Restoration (Scotland)

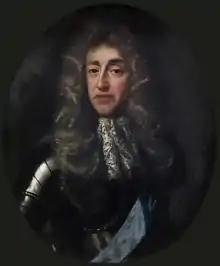
James, Duke of Albany in the 1660s

The King's first political action in Scotland was to appoint officers of state and members of the privy council without reference to parliament. The royalist William Cunningham, 9th Earl of Glencairn became Chancellor and John Leslie, Earl of Rothes became President of the council. A new Scottish Council was created in London, which was headed by James Maitland, Earl of Lauderdale. Former Covernanter and royalist soldier John Middleton, newly raised to be Earl of Middleton, was appointed as Commissioner. A new parliament met on 1 January 1661, later known by its presbyterian critics as the "drunken parliament", it passed 393 Acts, particularly supporting the episcopalian structure of the church favoured by Middleton and the authority of the king over government and parliament. In 1663 Middleton attempted to pass an act that would have compelled all office holders to declare that the two covenants were unlawful and seditious. This was a direct attack on former covenanters like the King's favourite Lauderdale and as a result Middleton was recalled and replaced with Rothes.